3rd Field Artillery Regiment (United States)

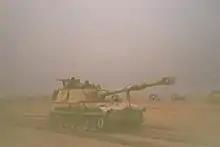
Battery C, 4th Battalion of the 3rd Field Artillery Regiment, 2nd Armored Division(FWD) moves into position to conduct fire missions during the Battle of Norfolk, February 1991.

4-3 FA Battalion conducted a significant number of fire missions and artillery raids at the breach of initial Iraqi defenses. Over 14,000 artillery rounds were fired during these particular missions. These missions destroyed the vast majority of Iraq's artillery assets and inflicted heavy casualties on Iraqi infantry units. Iraq lost close to 22 artillery battalions during the initial stages of this barrage. This would include the destruction of approximately 396 Iraqi artillery pieces. One Iraqi unit that was totally destroyed during the preparation was the Iraqi 48th Infantry Division Artillery Group. The group's commander stated his unit lost 83 of its 100 guns to the artillery preparation.